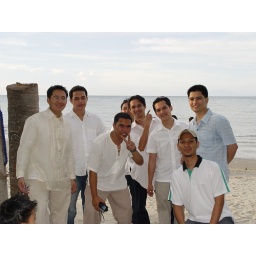
all in white except ni alex boy tisoy....